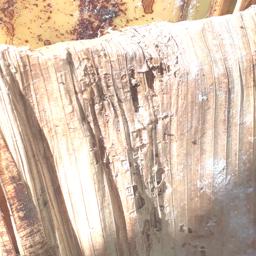
Label: BACTERIAL SOFT ROT